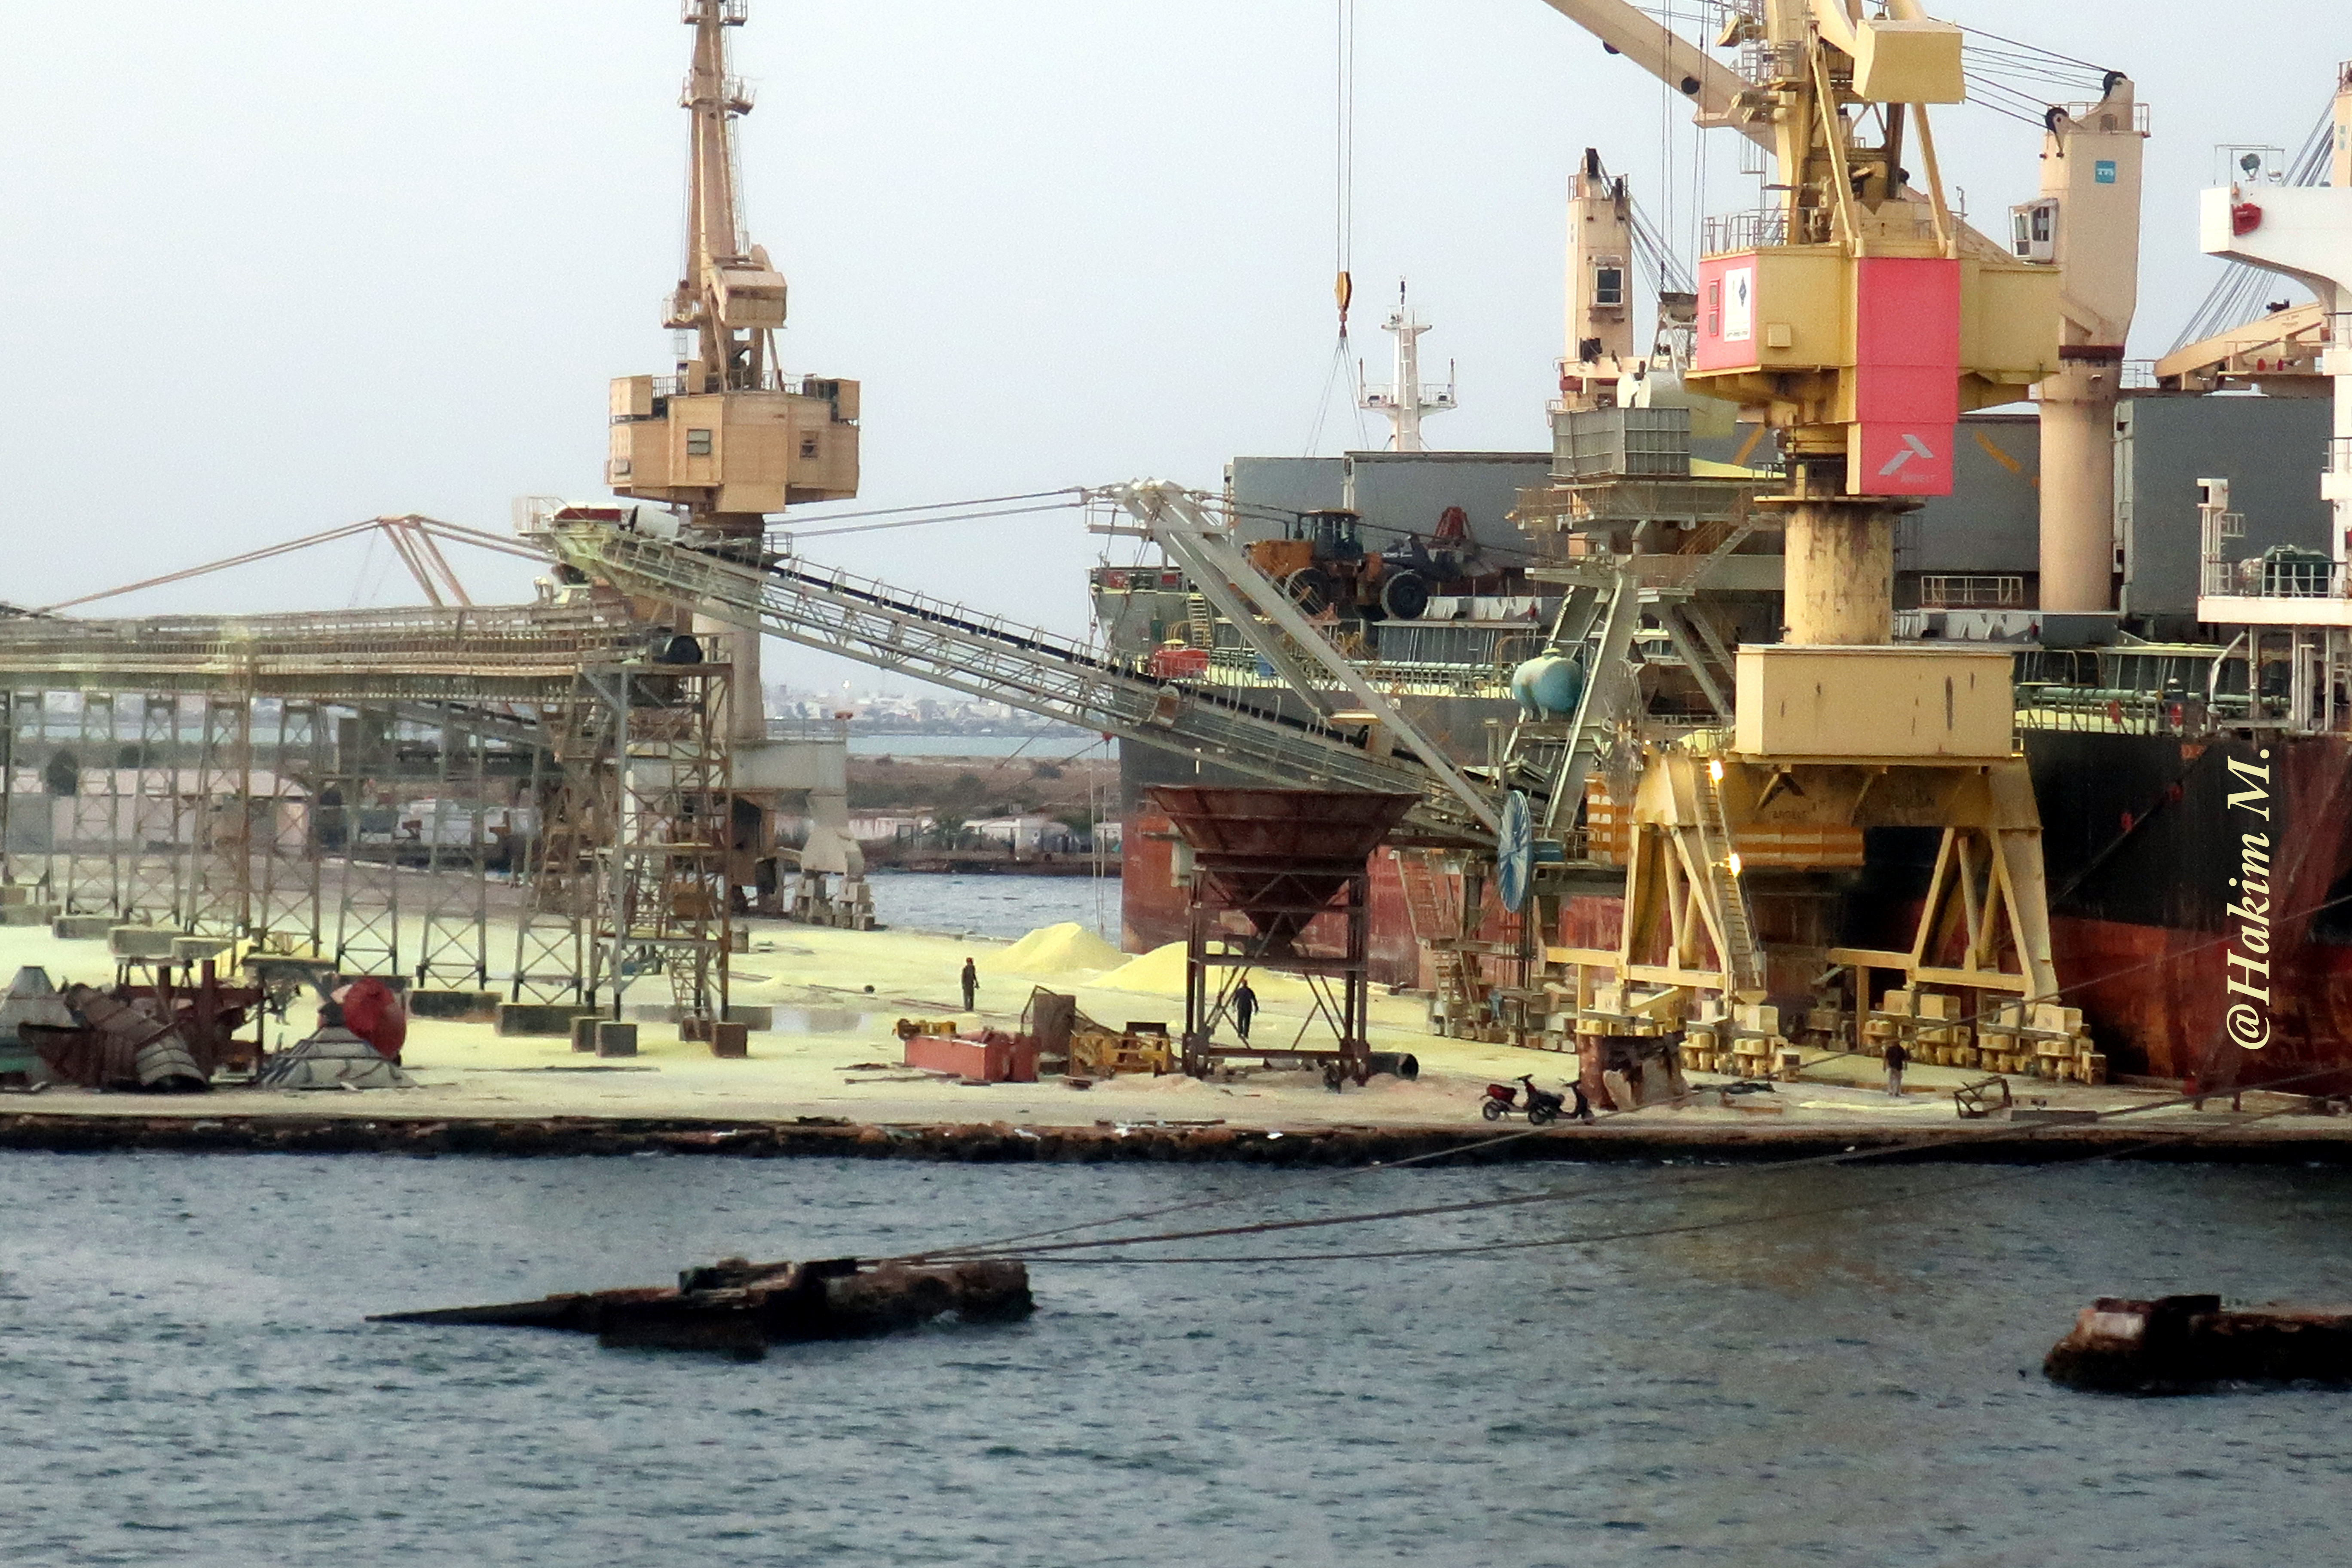
boat, sea, ship, water, watercraft, vehicle, body of water, sky, waterway, machine, building, lake, gas, channel, crane, engineering, port, industry, cargo ship, freight transport, city, harbor, water transportation, transport